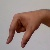
The image shows a hand gesture representing the letter 'Q' in Indian Sign Language.